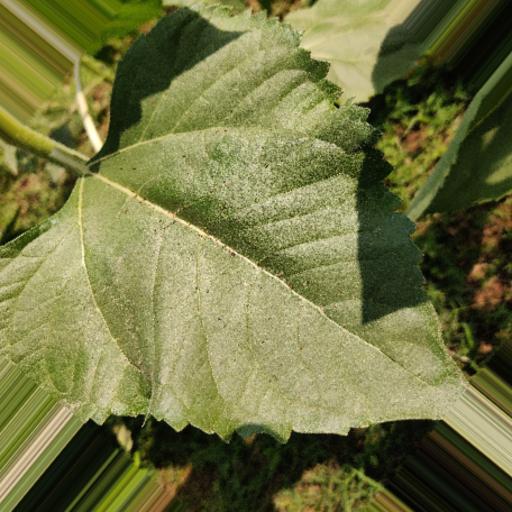
Label: Fresh_leaf